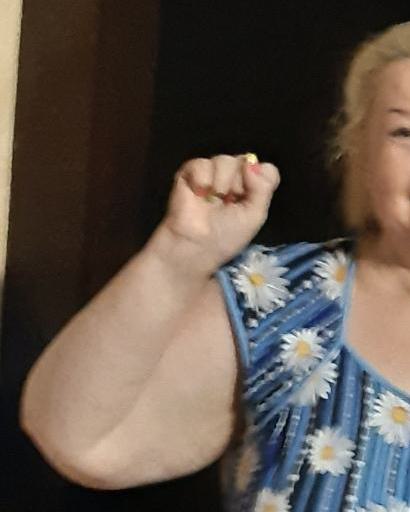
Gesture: fist